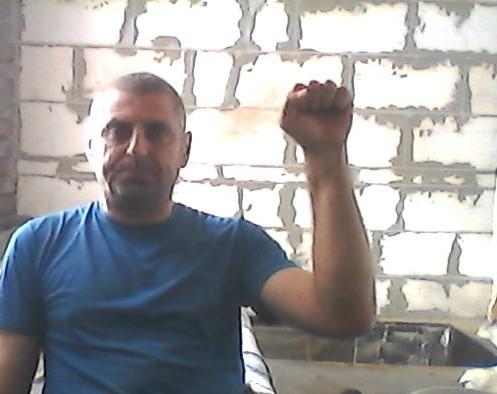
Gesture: fist